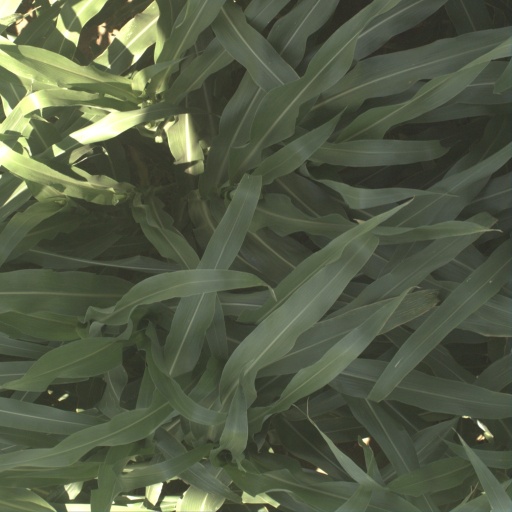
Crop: sorghum